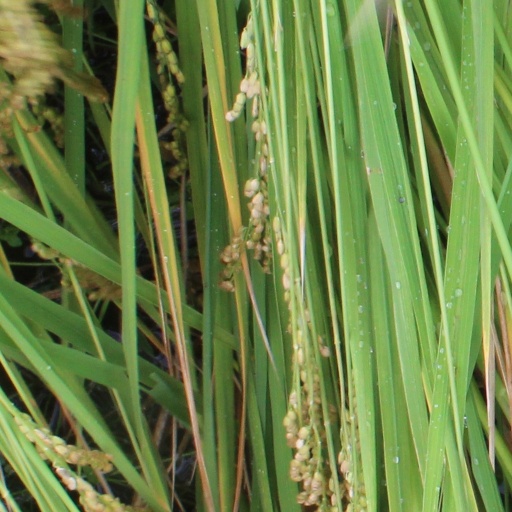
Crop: rice